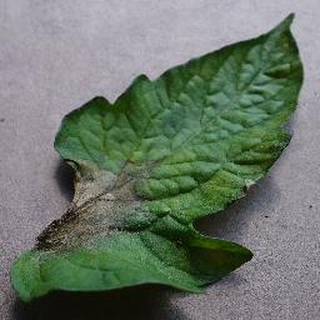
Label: tomato_late_blight